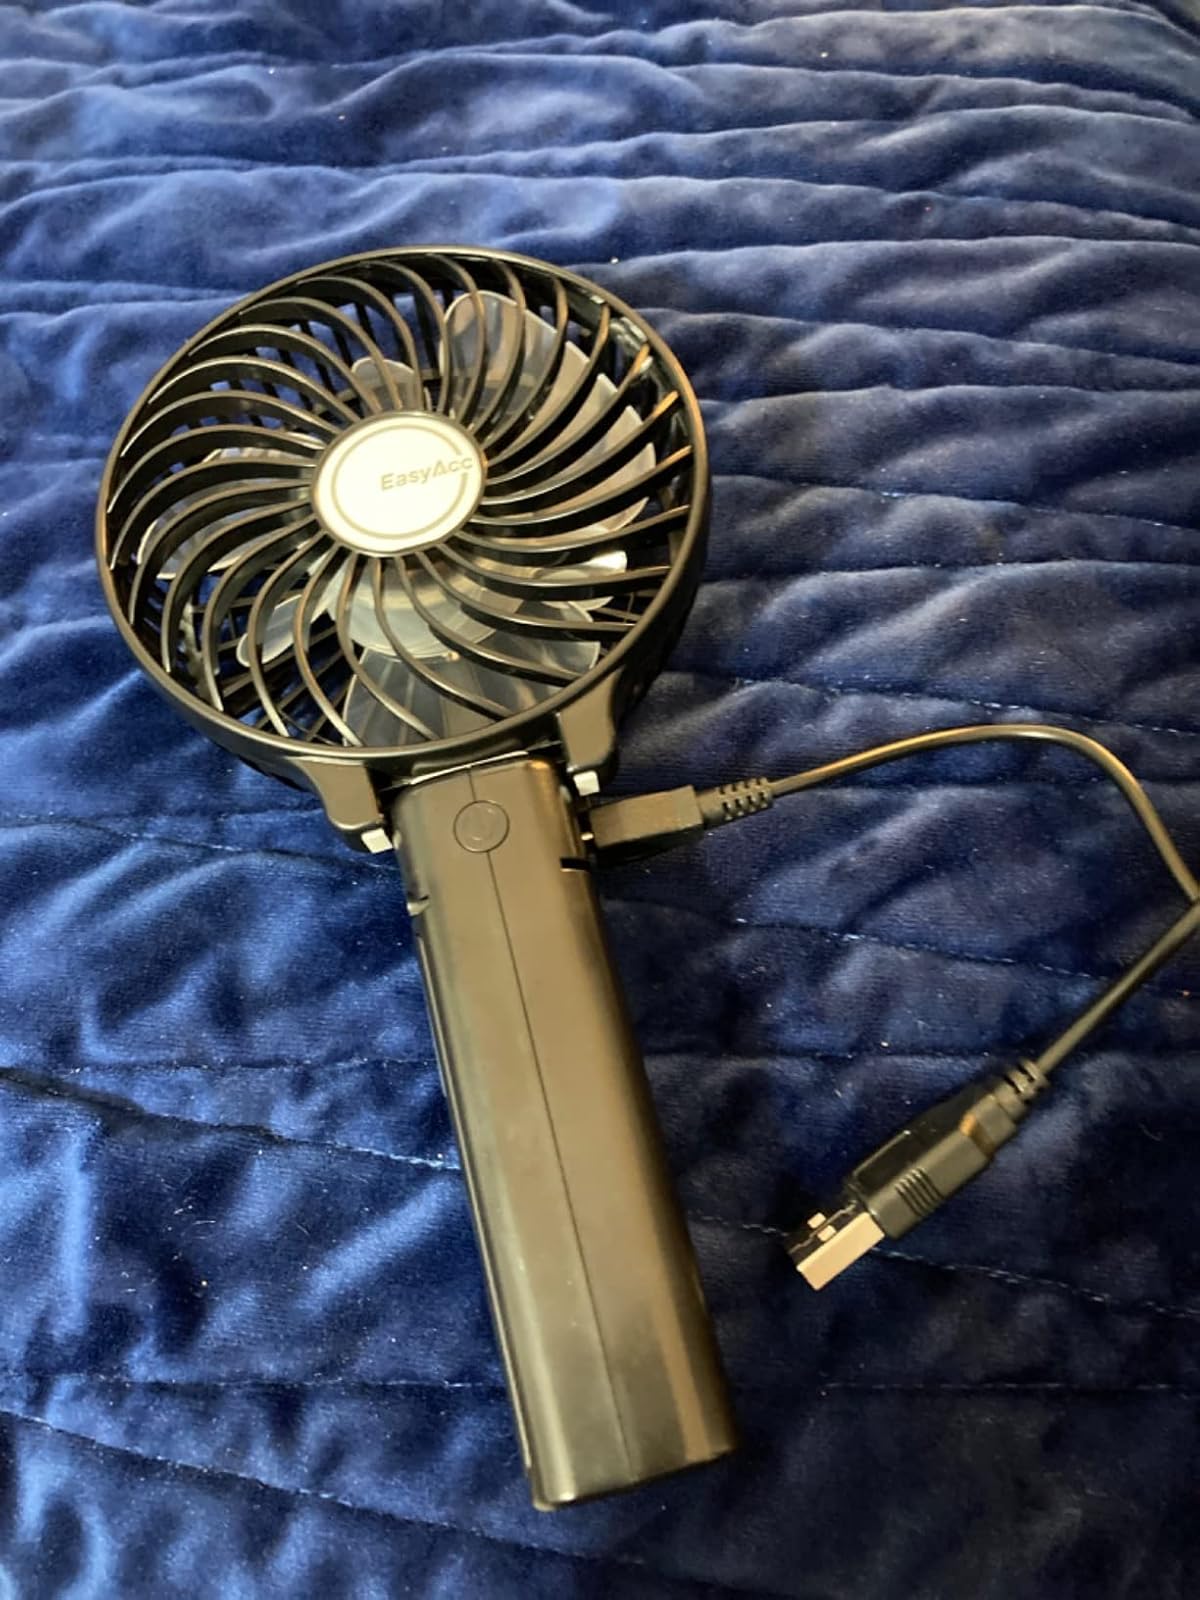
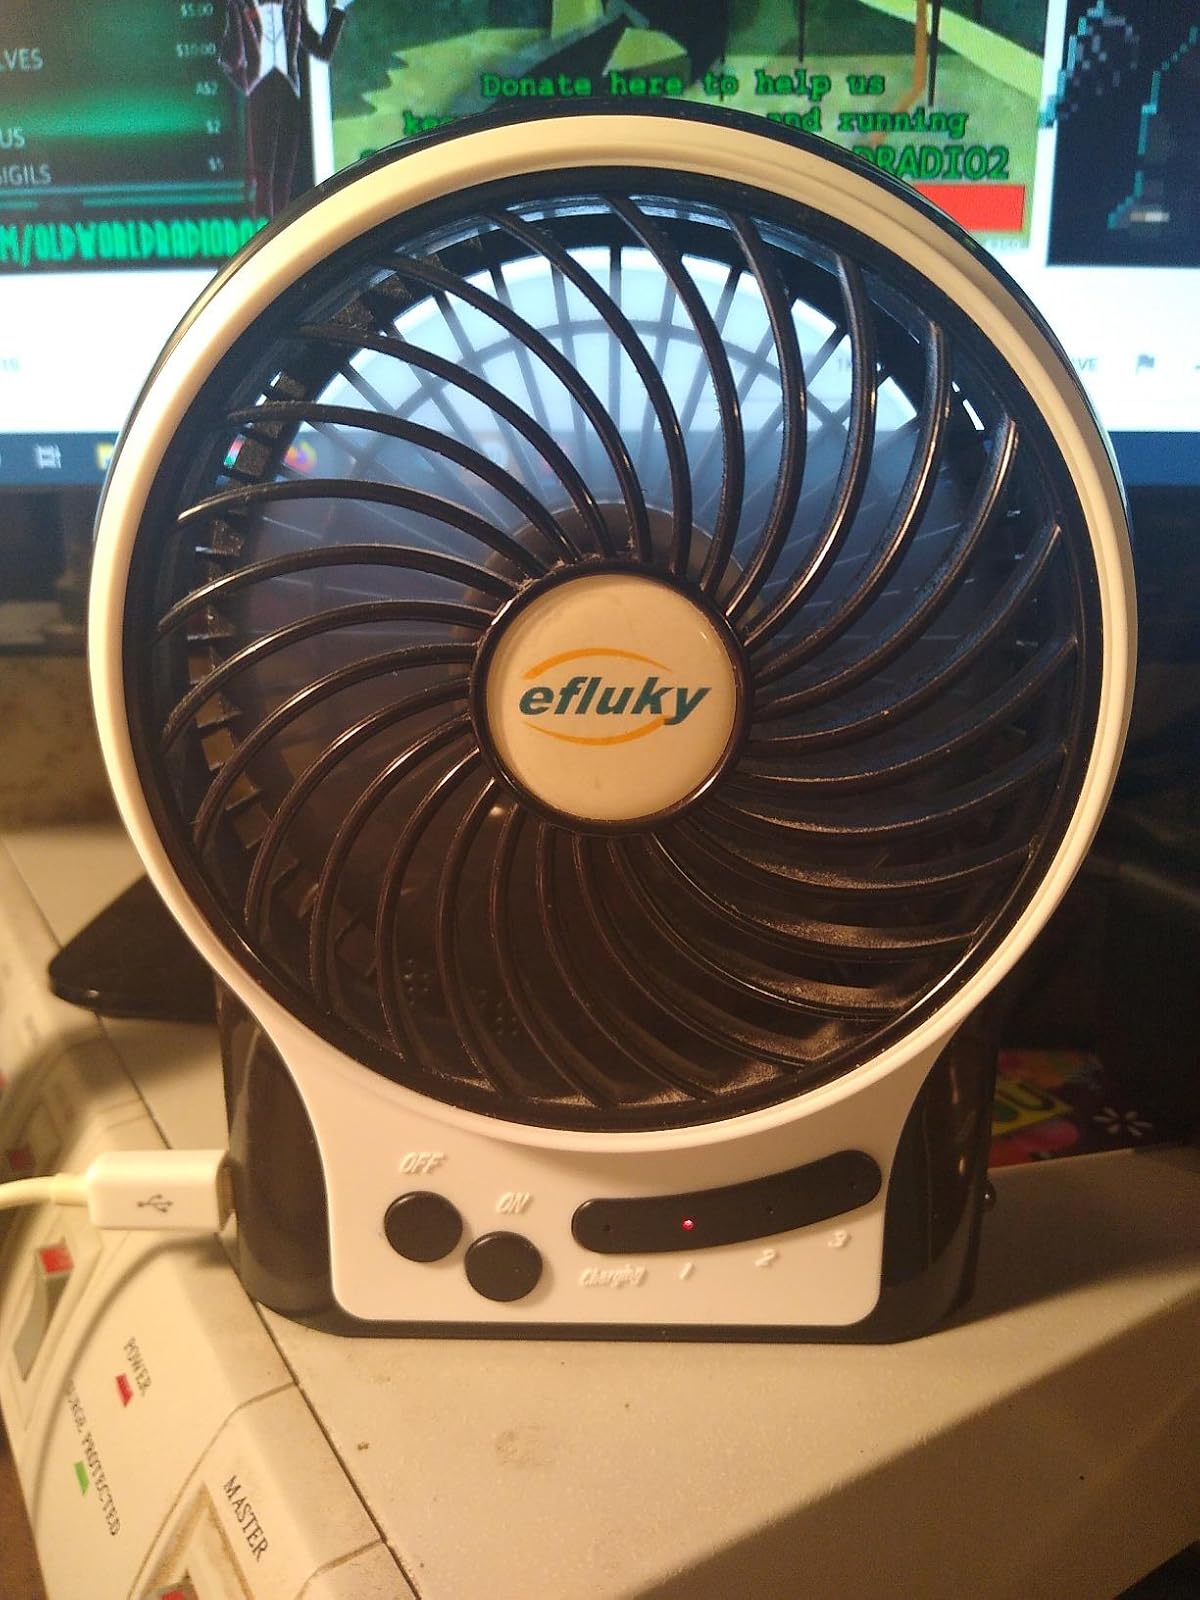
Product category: fan
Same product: no